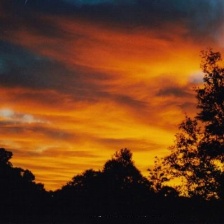
Cloud type: Altostratus